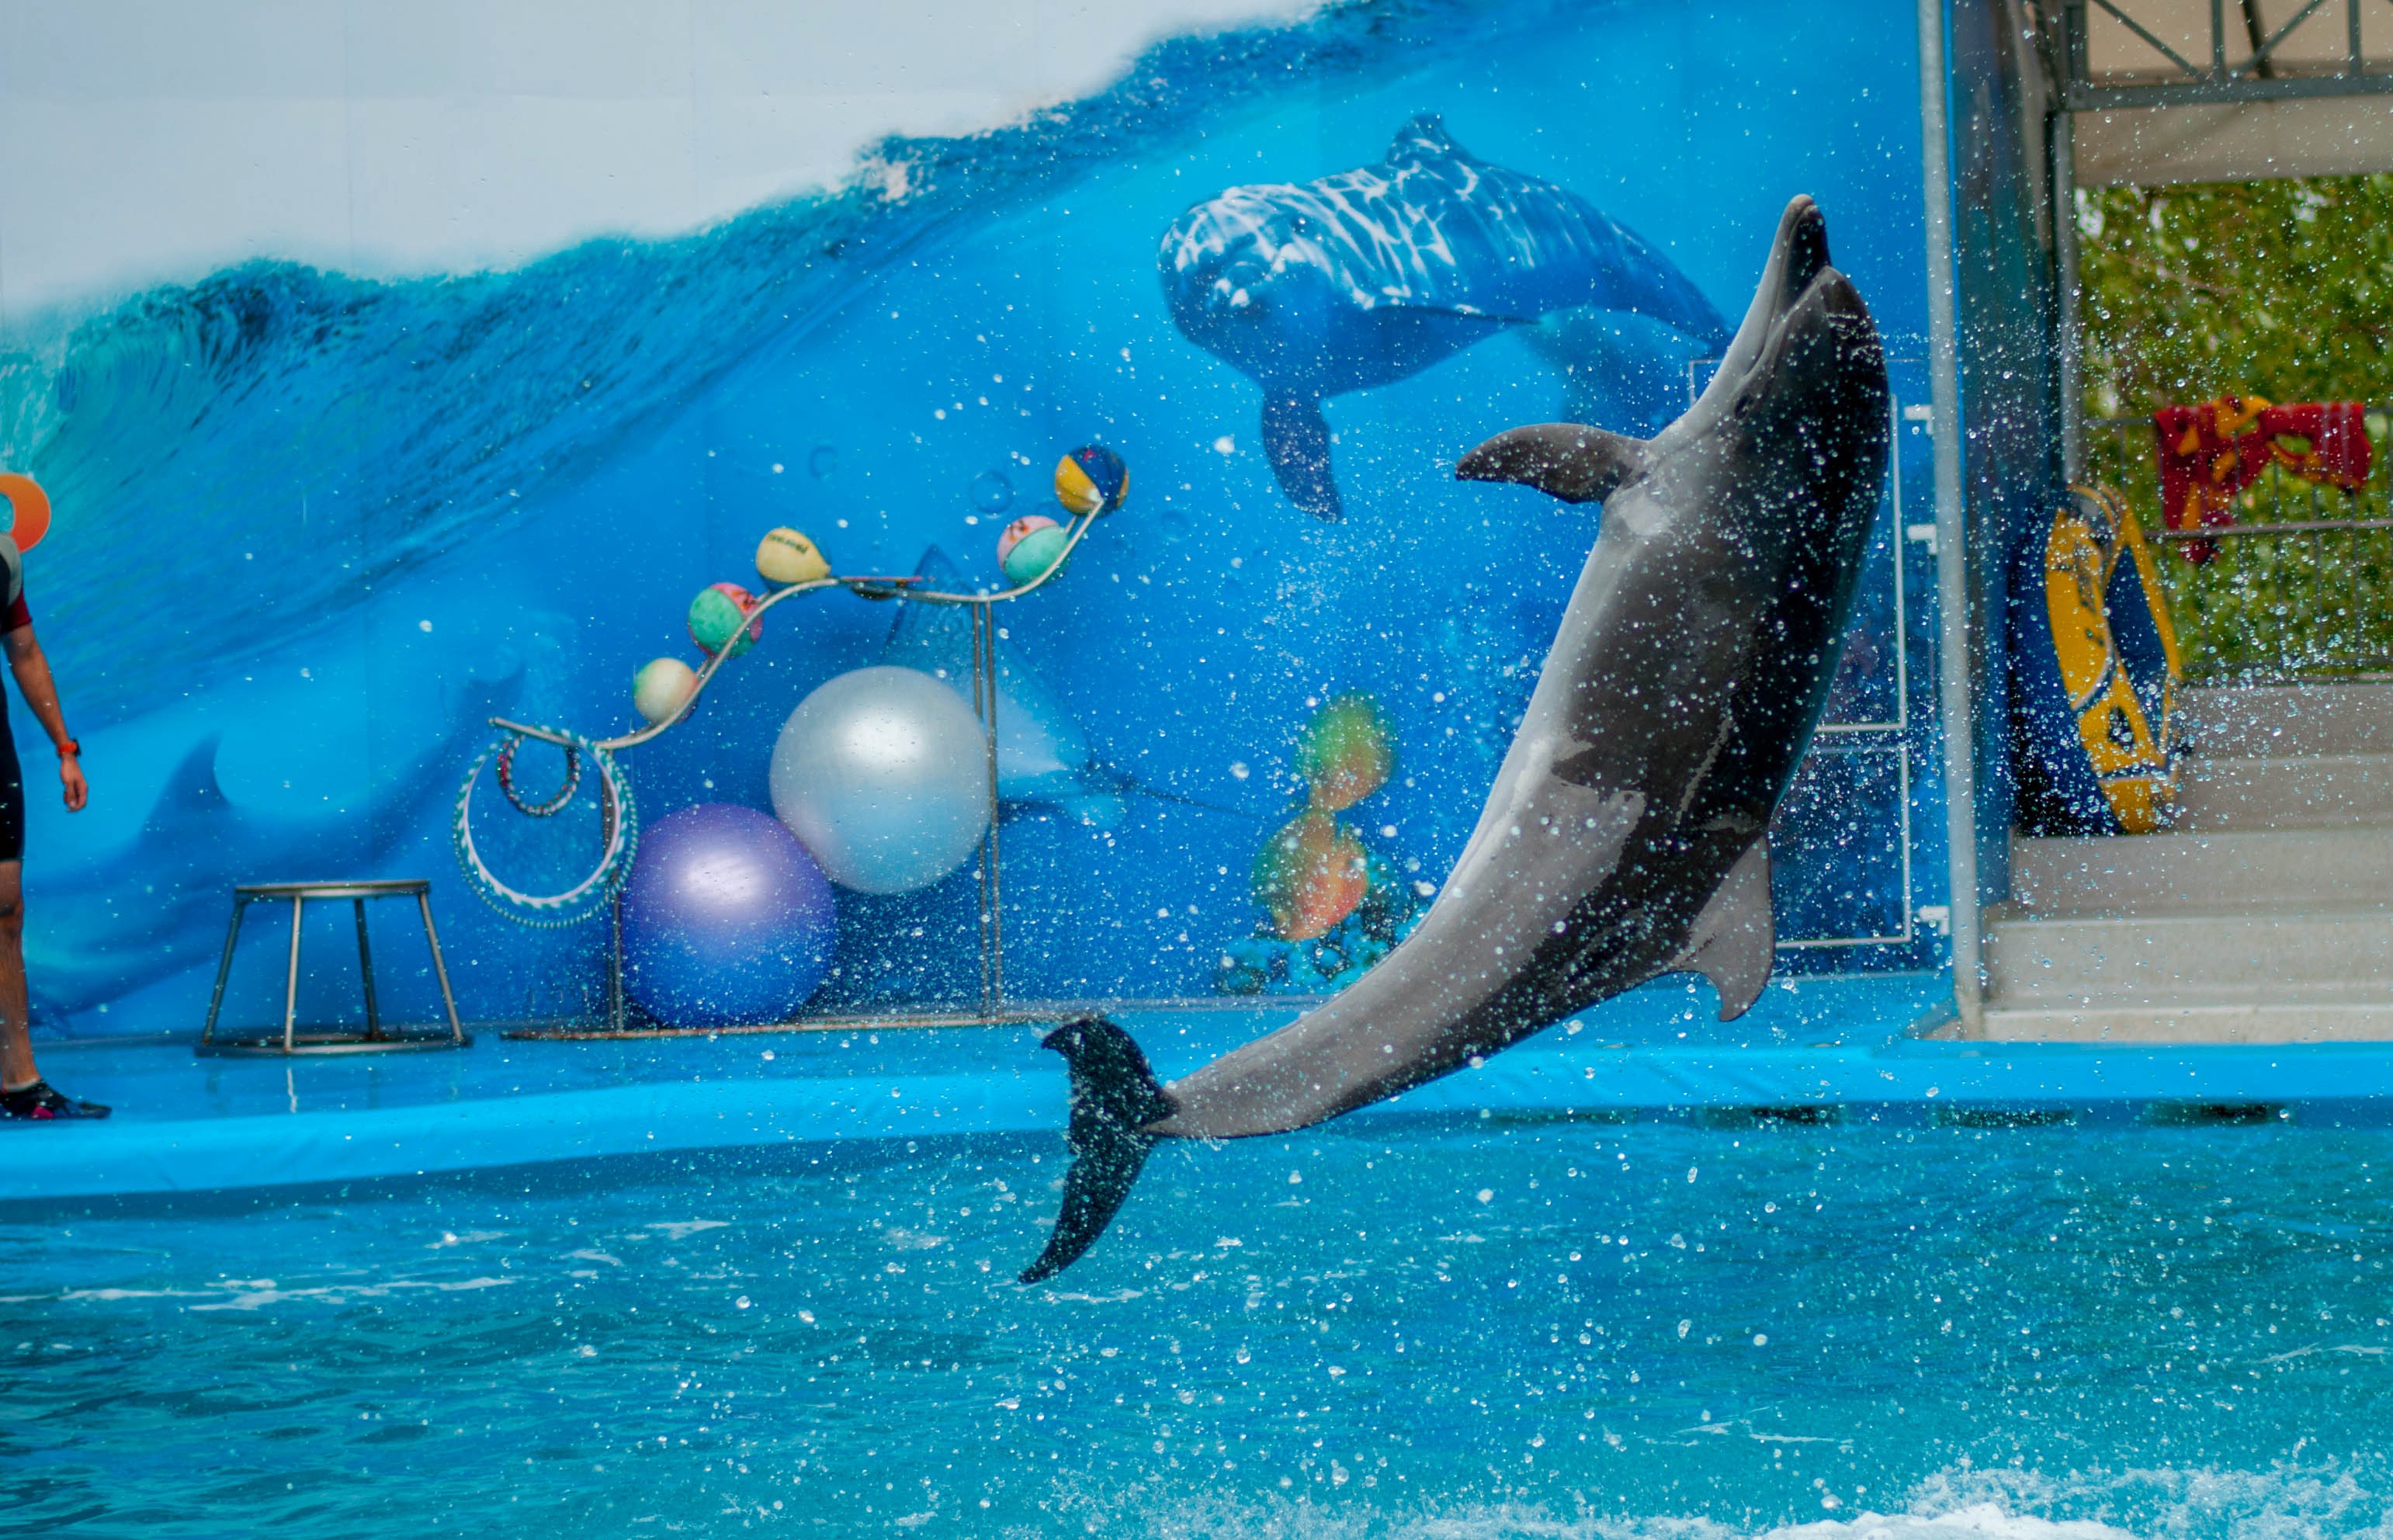
sea, biology, mammal, vertebrate, dolphin, dolphinarium, marine mammal, marine biology, whales dolphins and porpoises